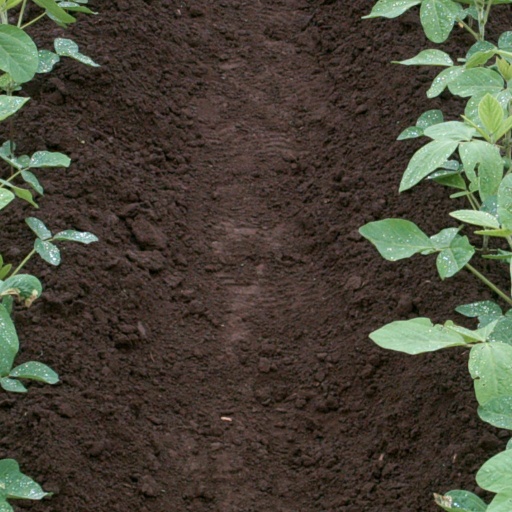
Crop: soybean